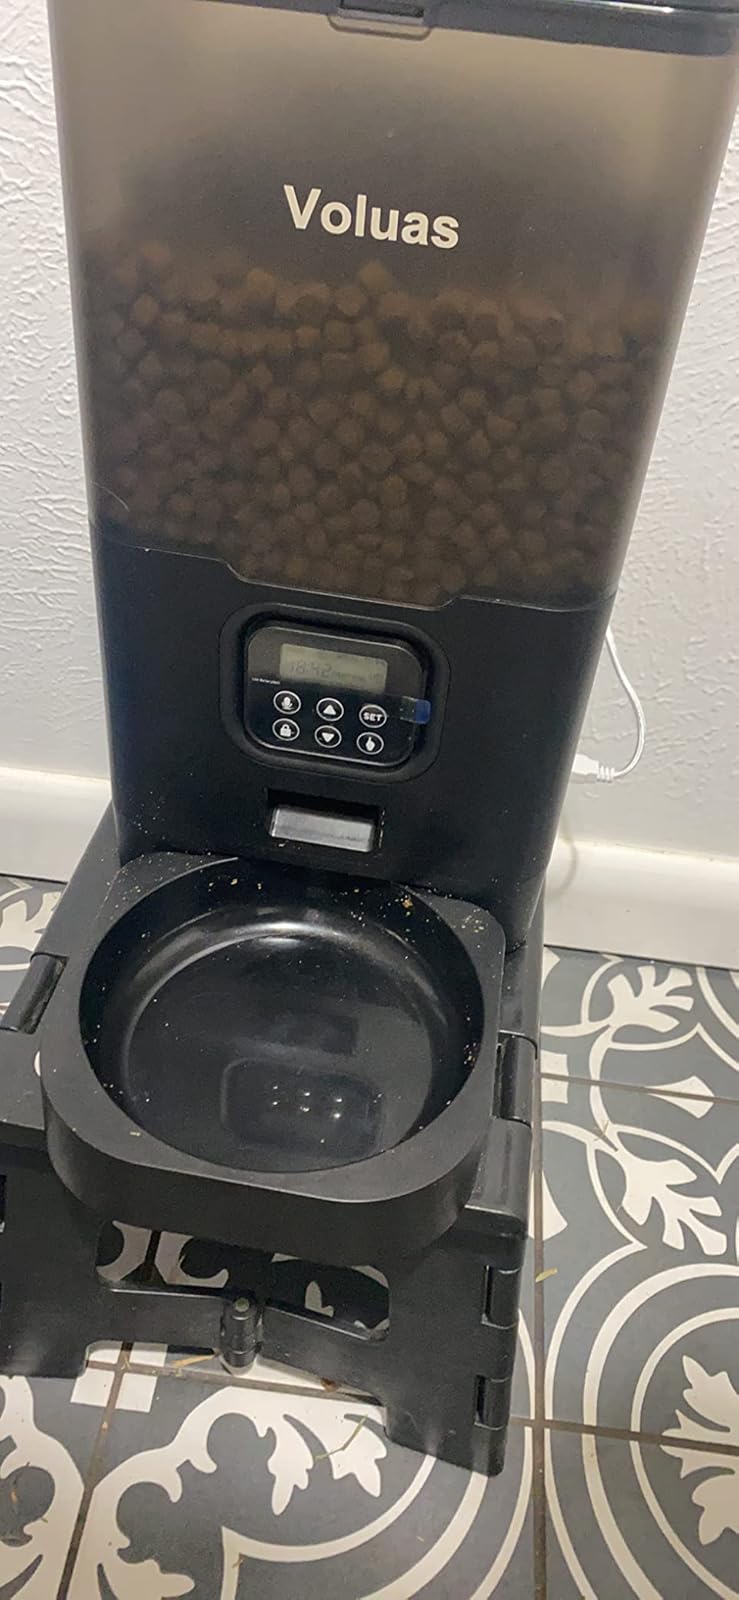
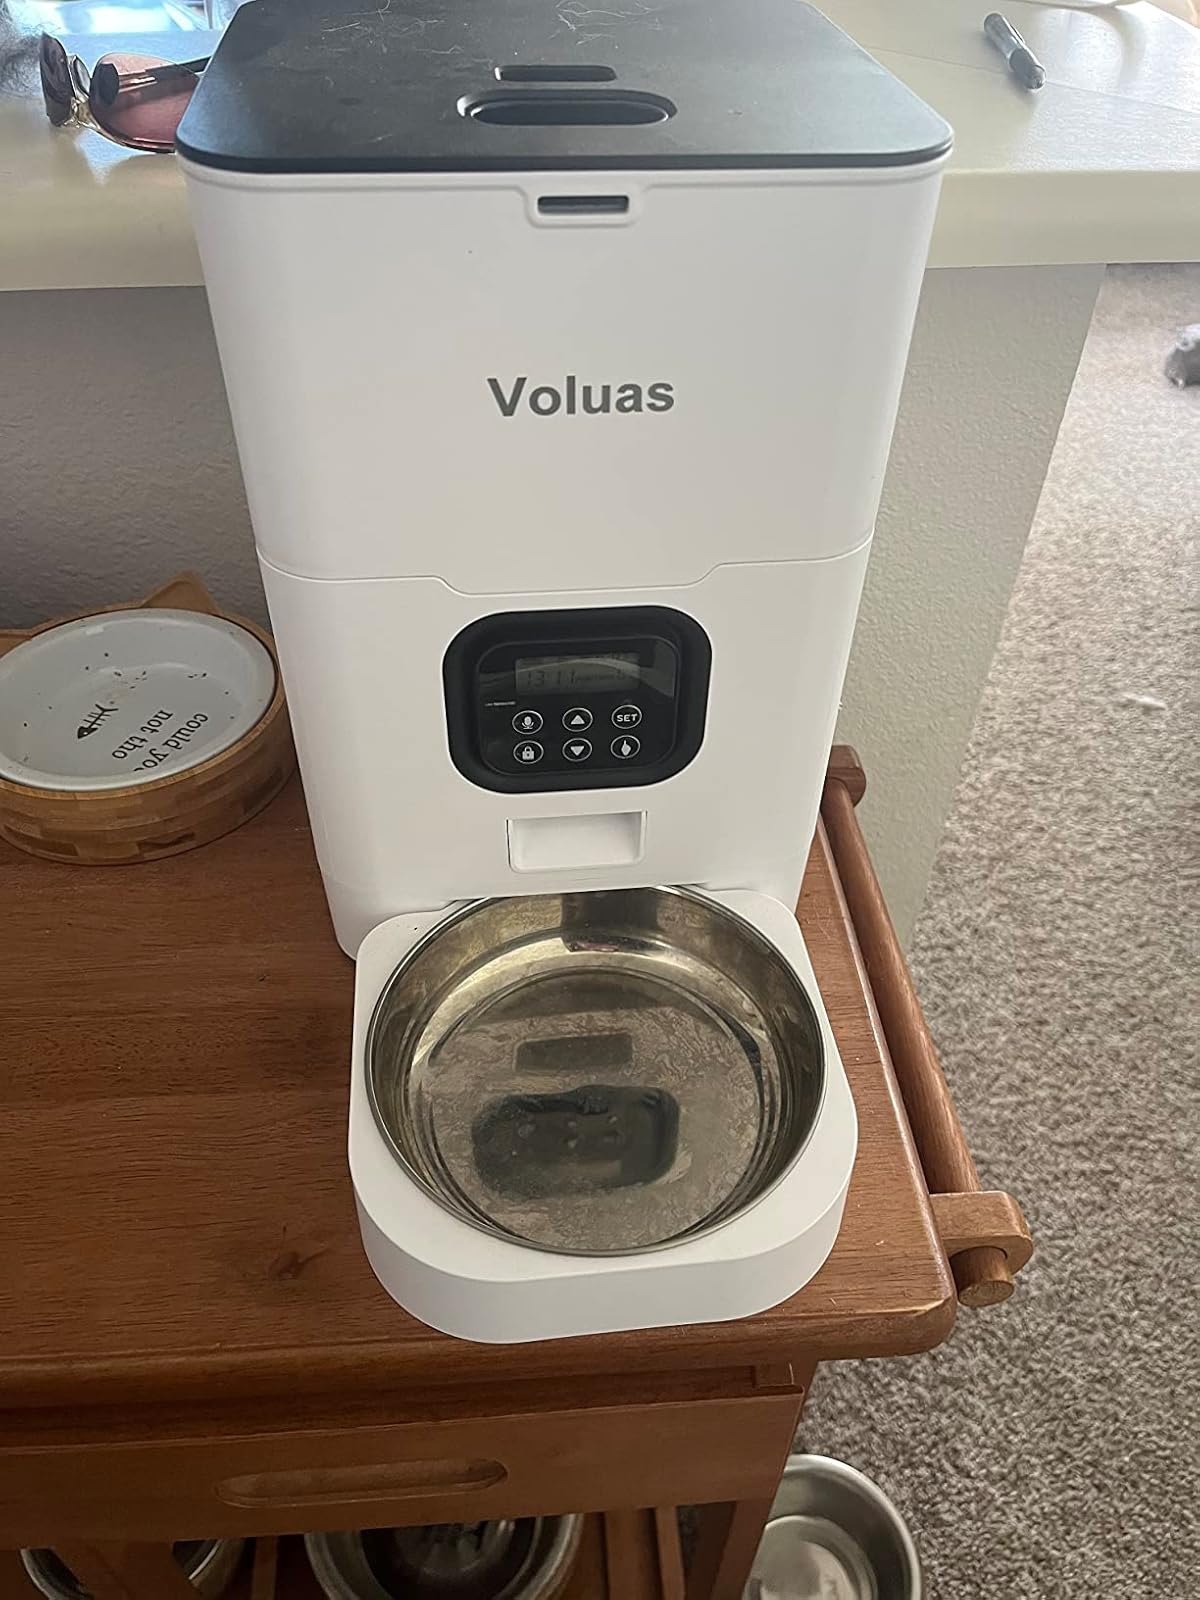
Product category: items_feeder
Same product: no